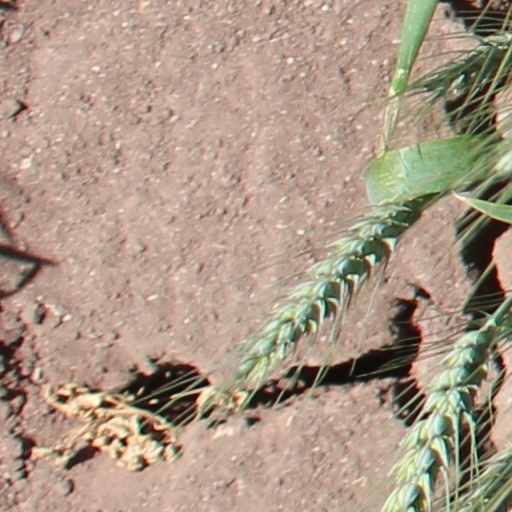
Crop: wheat